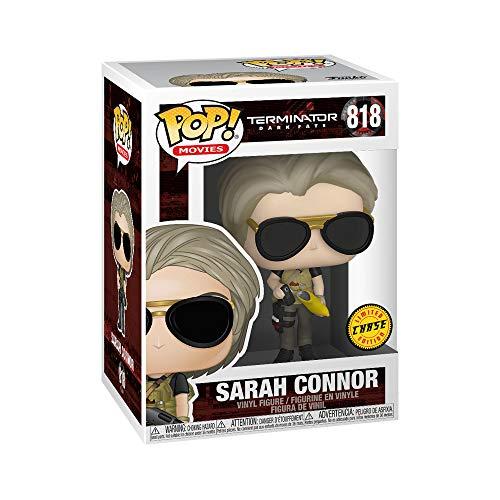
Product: Funko Pop! Movies: Terminator Dark Fate - Sarah Conner (Styles May Vary)
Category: Toys & Games | Toy Figures & Playsets | Action Figures
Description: From Terminator dark fate, Sarah Conner styles may vary, as a stylized POP vinyl from Funko.
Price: $7.04
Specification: ProductDimensions:2.5x2.5x3.8inches|ItemWeight:3.84ounces|ShippingWeight:4.2ounces|ASIN:B07RPB5947|Itemmodelnumber:43502|Manufacturerrecommendedage:6yearsandup